Franklin D. Roosevelt III

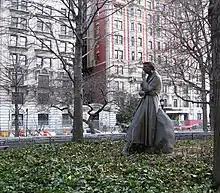
The Eleanor Roosevelt Monument in Manhattan

Roosevelt, who lives in Manhattan, was a member of the Board of Trustees of the Manhattan Country School from 1970 to 2010. In 1981, he led the effort to put the school's tuition system on a sliding scale.